Robert V.S. Redick

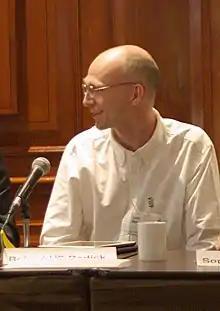
at Eastercon 2012

Robert von Stein Redick (born December 4, 1967) is an American author of epic fantasy and mainstream fiction. He was born on December 4, 1967, in Charlottesville, Virginia and grew up in Virginia, and Iowa City, Iowa. He attended the University of Virginia, where he studied English and Russian and went to graduate school at the University of Florida, where he earned a Master's in Tropical Conservation and Development.